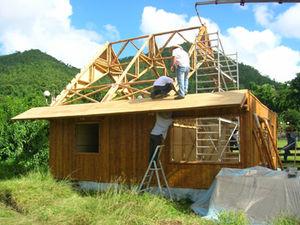
Construction d'une maison préfabriquée homologuée parasismique et paracyclonique, entièrement en bambou
La construction en bambou consiste à utiliser du bambou comme matériau de construction pour édifier différents types de constructions, qu'il s'agisse d'échafaudages, de ponts ou d'habitations.
Les bambous sont des plantes monocotylédones appartenant à la famille des Poaceae, sous-famille des Bambusoideae. Ils se distinguent des autres graminées par leur port arborescent et leurs tiges ligneuses souvent de grande longueur, et sont répartis dans la classification botanique en deux tribus : les Bambuseae, originaires des régions tropicales et subtropicales, et les Arundinarieae, originaires des régions tempérées. Ils sont caractérisés notamment par leurs tiges formées d'un chaume, généralement creux, lignifié, à la croissance très rapide. Les bambous se sont adaptés à de nombreux climats et sont présents naturellement dans tous les continents à l'exception de l'Europe et de l'Antarctique. Il existe une troisième tribu de Bambusoideae, celle des Olyreae, qui rassemble des bambous herbacés, originaires des régions tropicales d'Amérique latine.